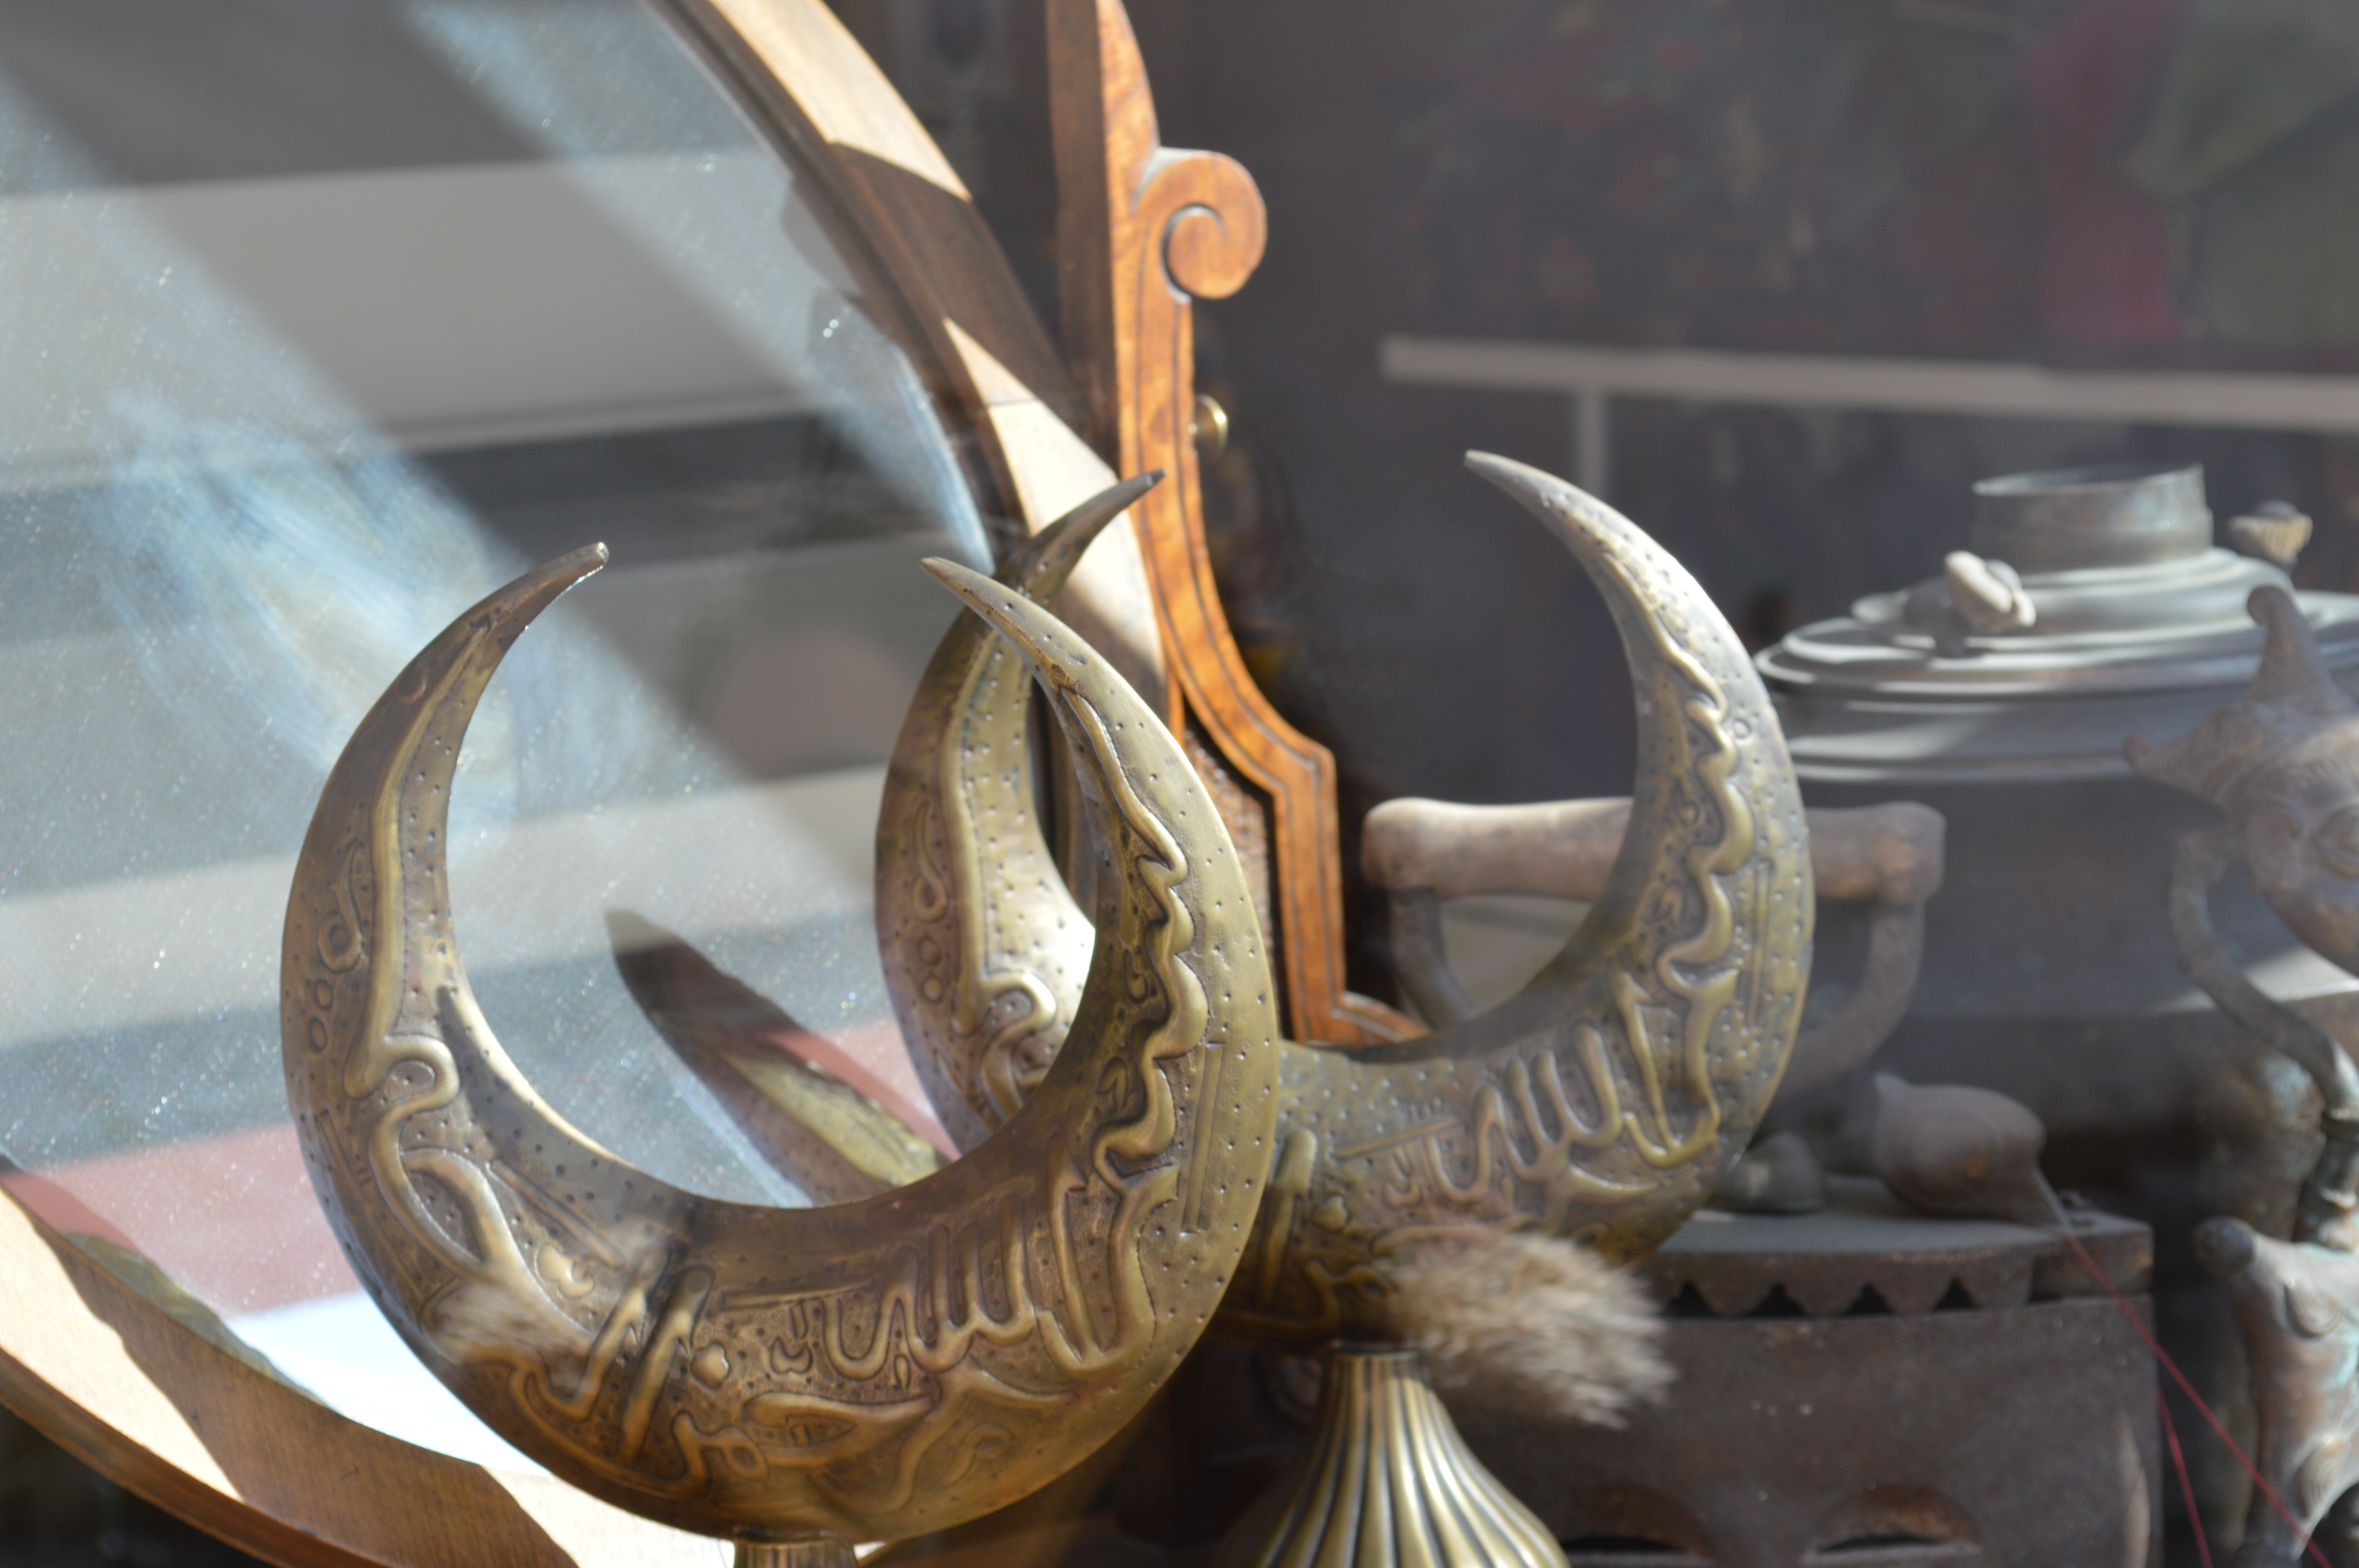
wood, horn, metal, material, sculpture, carving, crescent, minaret, cami